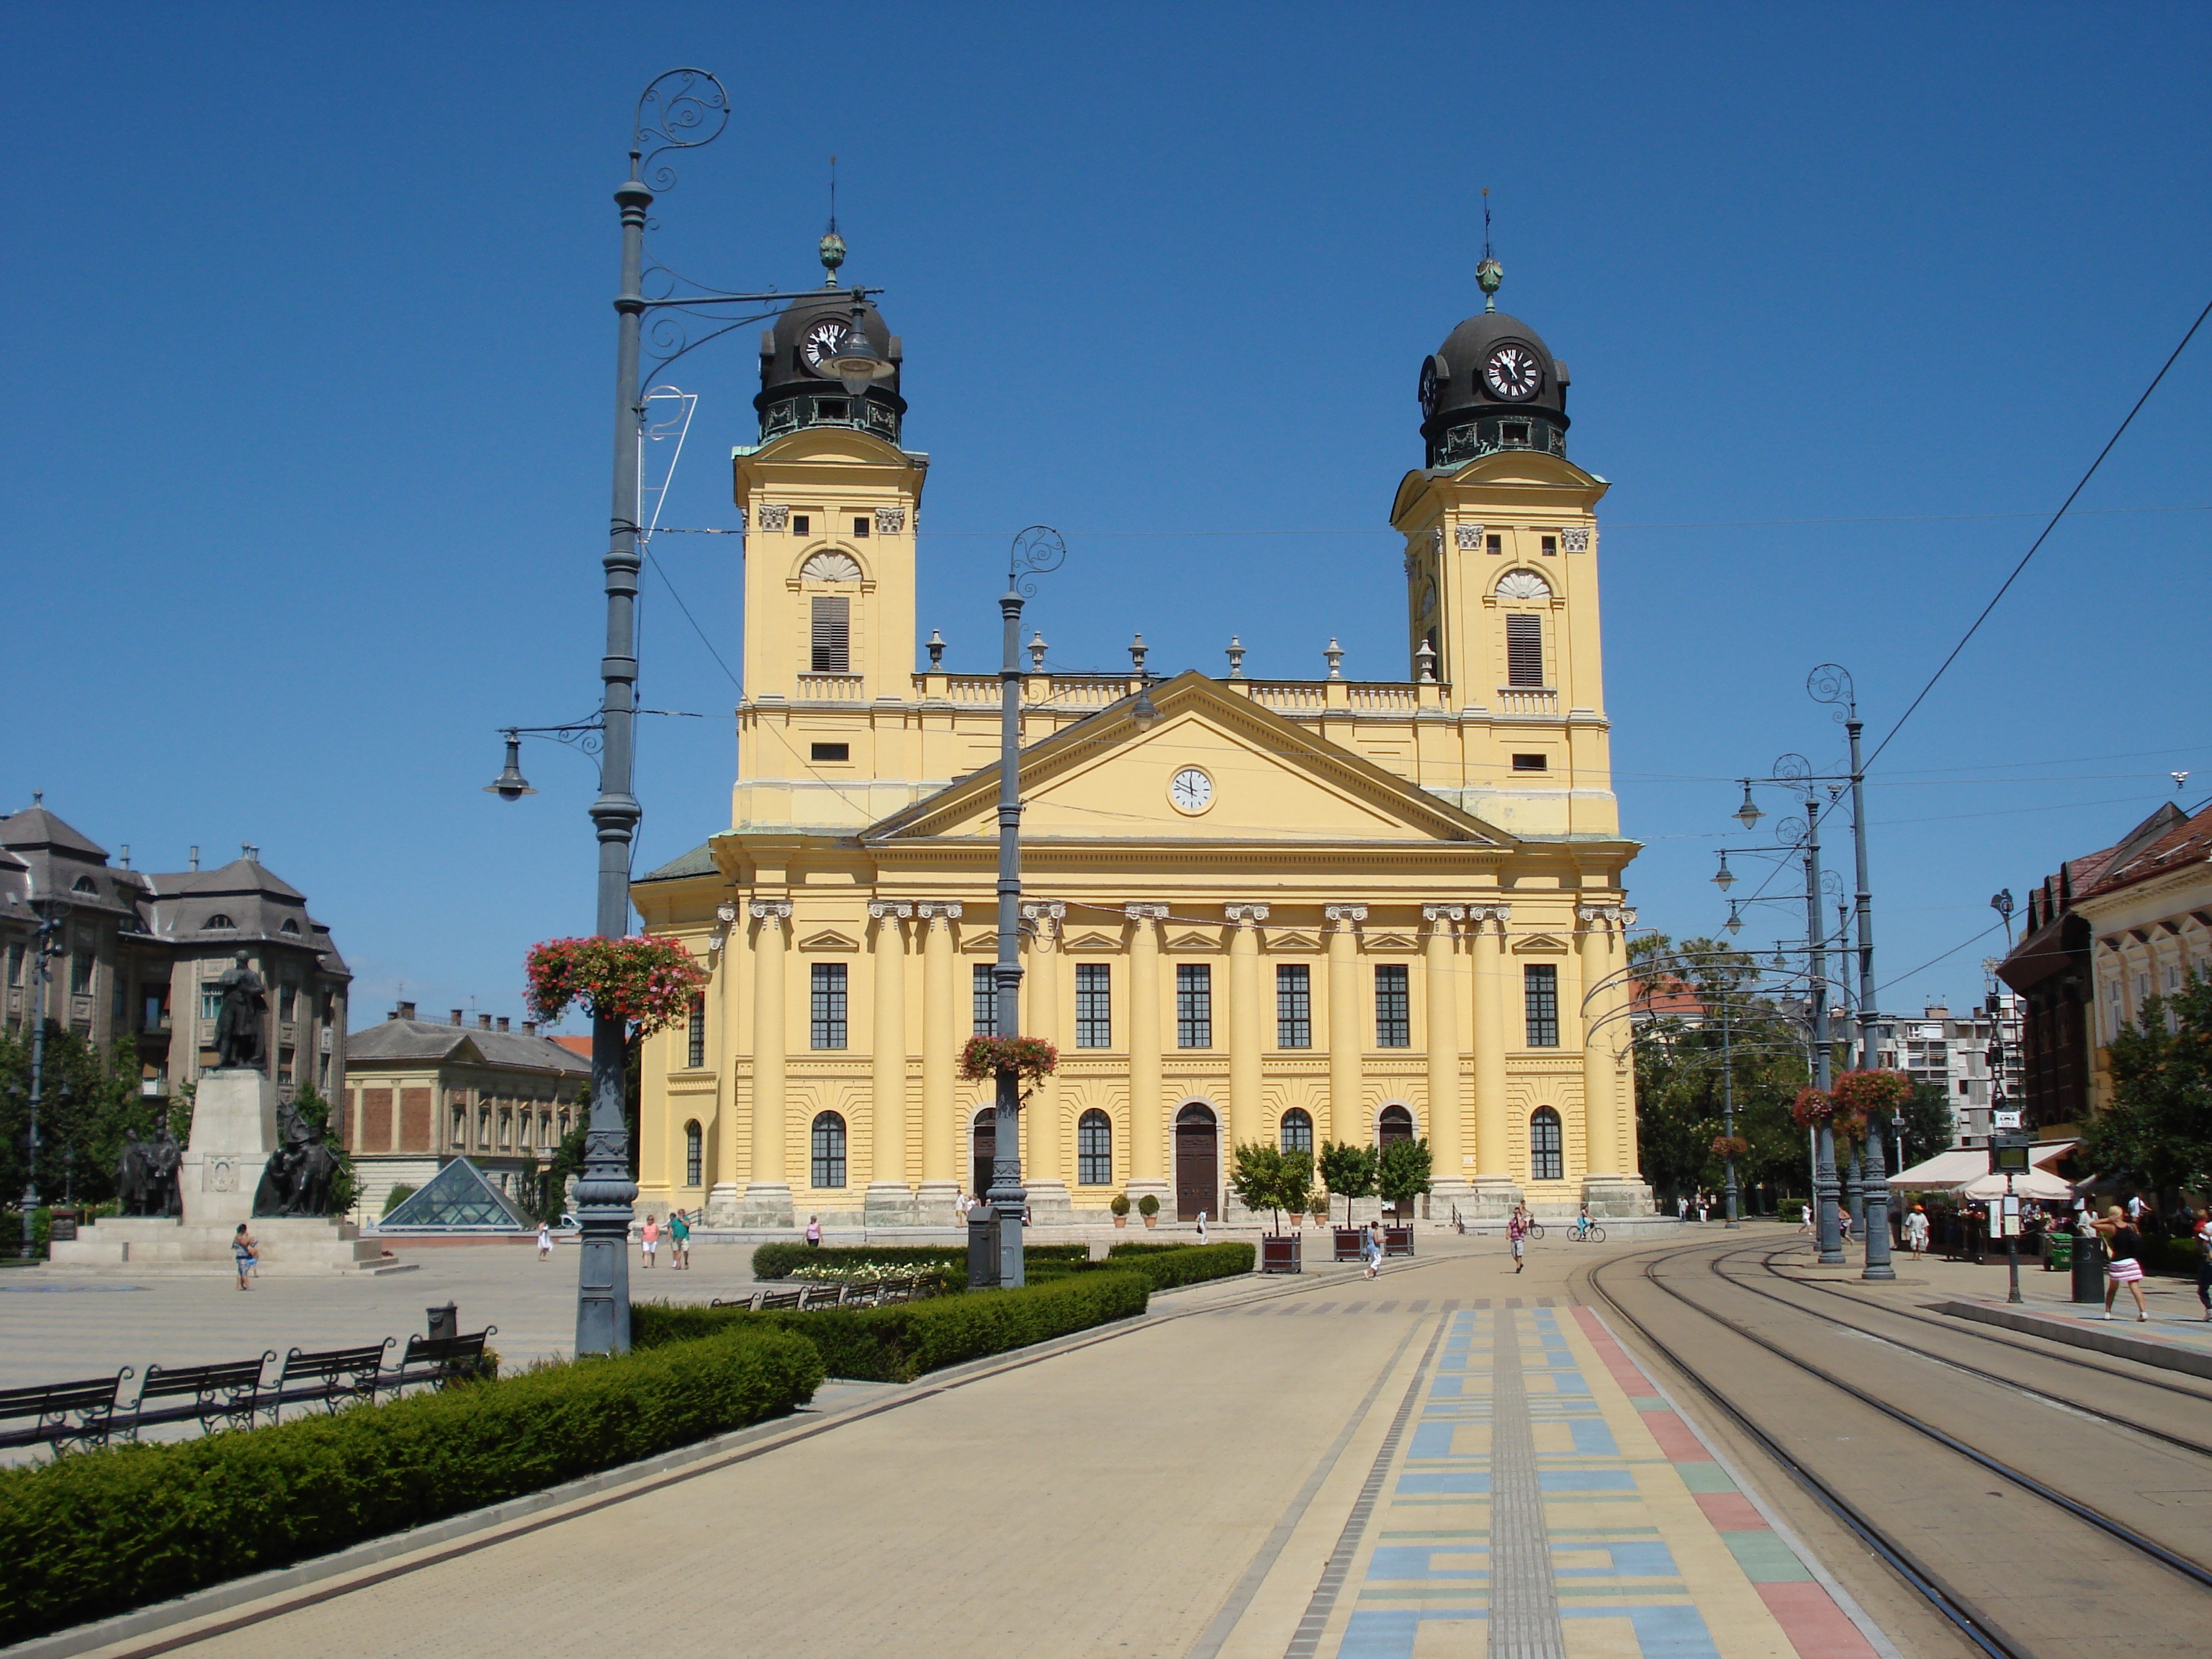
town, building, chateau, city, cityscape, downtown, tower, plaza, landmark, church, cathedral, place of worship, town square, famous, basilica, debrecen hungary, historic site